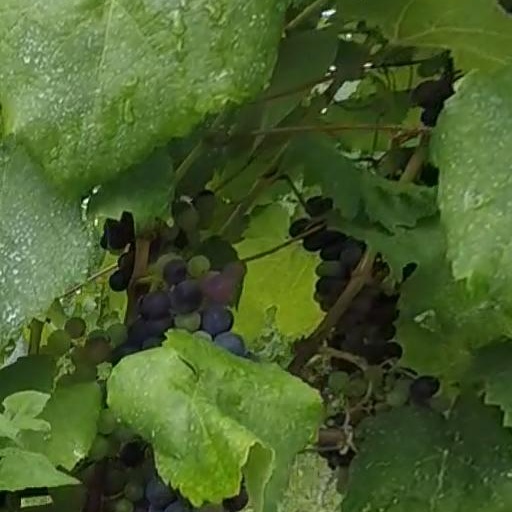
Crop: grape